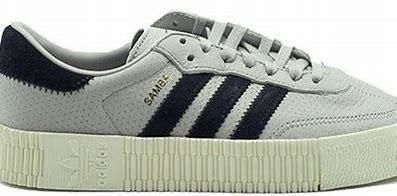
Brand: Adidas
Model: Sambarose